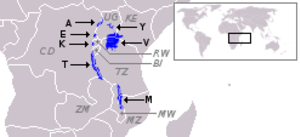
Le lac Malawi est un des Grands Lacs d'Afrique de l'Est, anciennement appelé lac Nyasa, lac Nyassa ou encore lac Niassa au Mozambique, dont les rives se partagent entre trois États : le Malawi, le Mozambique et la Tanzanie.